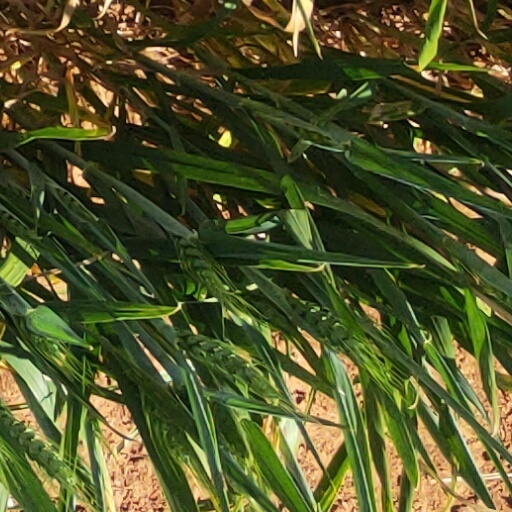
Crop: wheat